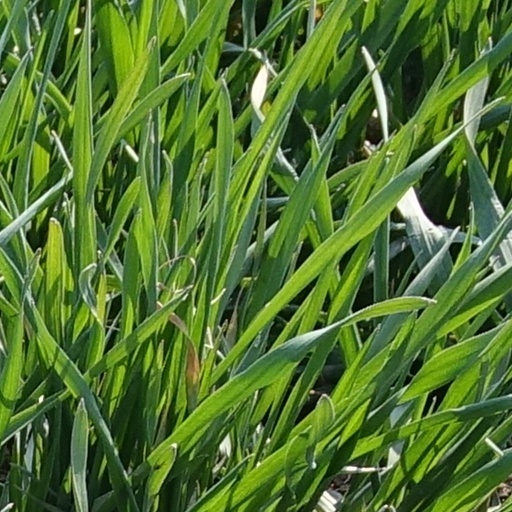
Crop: wheat